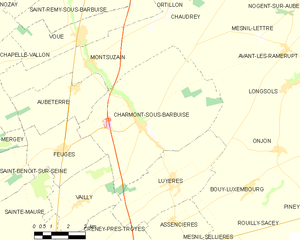
Carte des communes françaises: Charmont-sous-Barbuise